Hey, Hey, Rise Up!

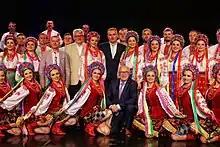
The Veryovka Ukrainian Folk Choir in 2018

"Hey, Hey, Rise Up!" was recorded on 30 March 2022 at Gilmour's home by Gilmour and Mason with Guy Pratt, bassist with Pink Floyd since 1987, and keyboardist Nitin Sawhney. It was Sawhney's first work with Pink Floyd. Gala Wright, the daughter of late Pink Floyd keyboardist and founding member Richard Wright, was also present during the recording.